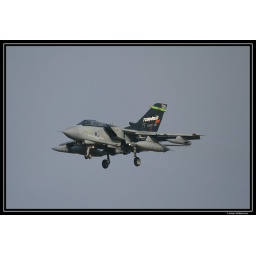
2 Tornado's flying under the call sign Fang 1 &amp;amp; 2 (The special 25th Anniversary Tornado was Fang 2)